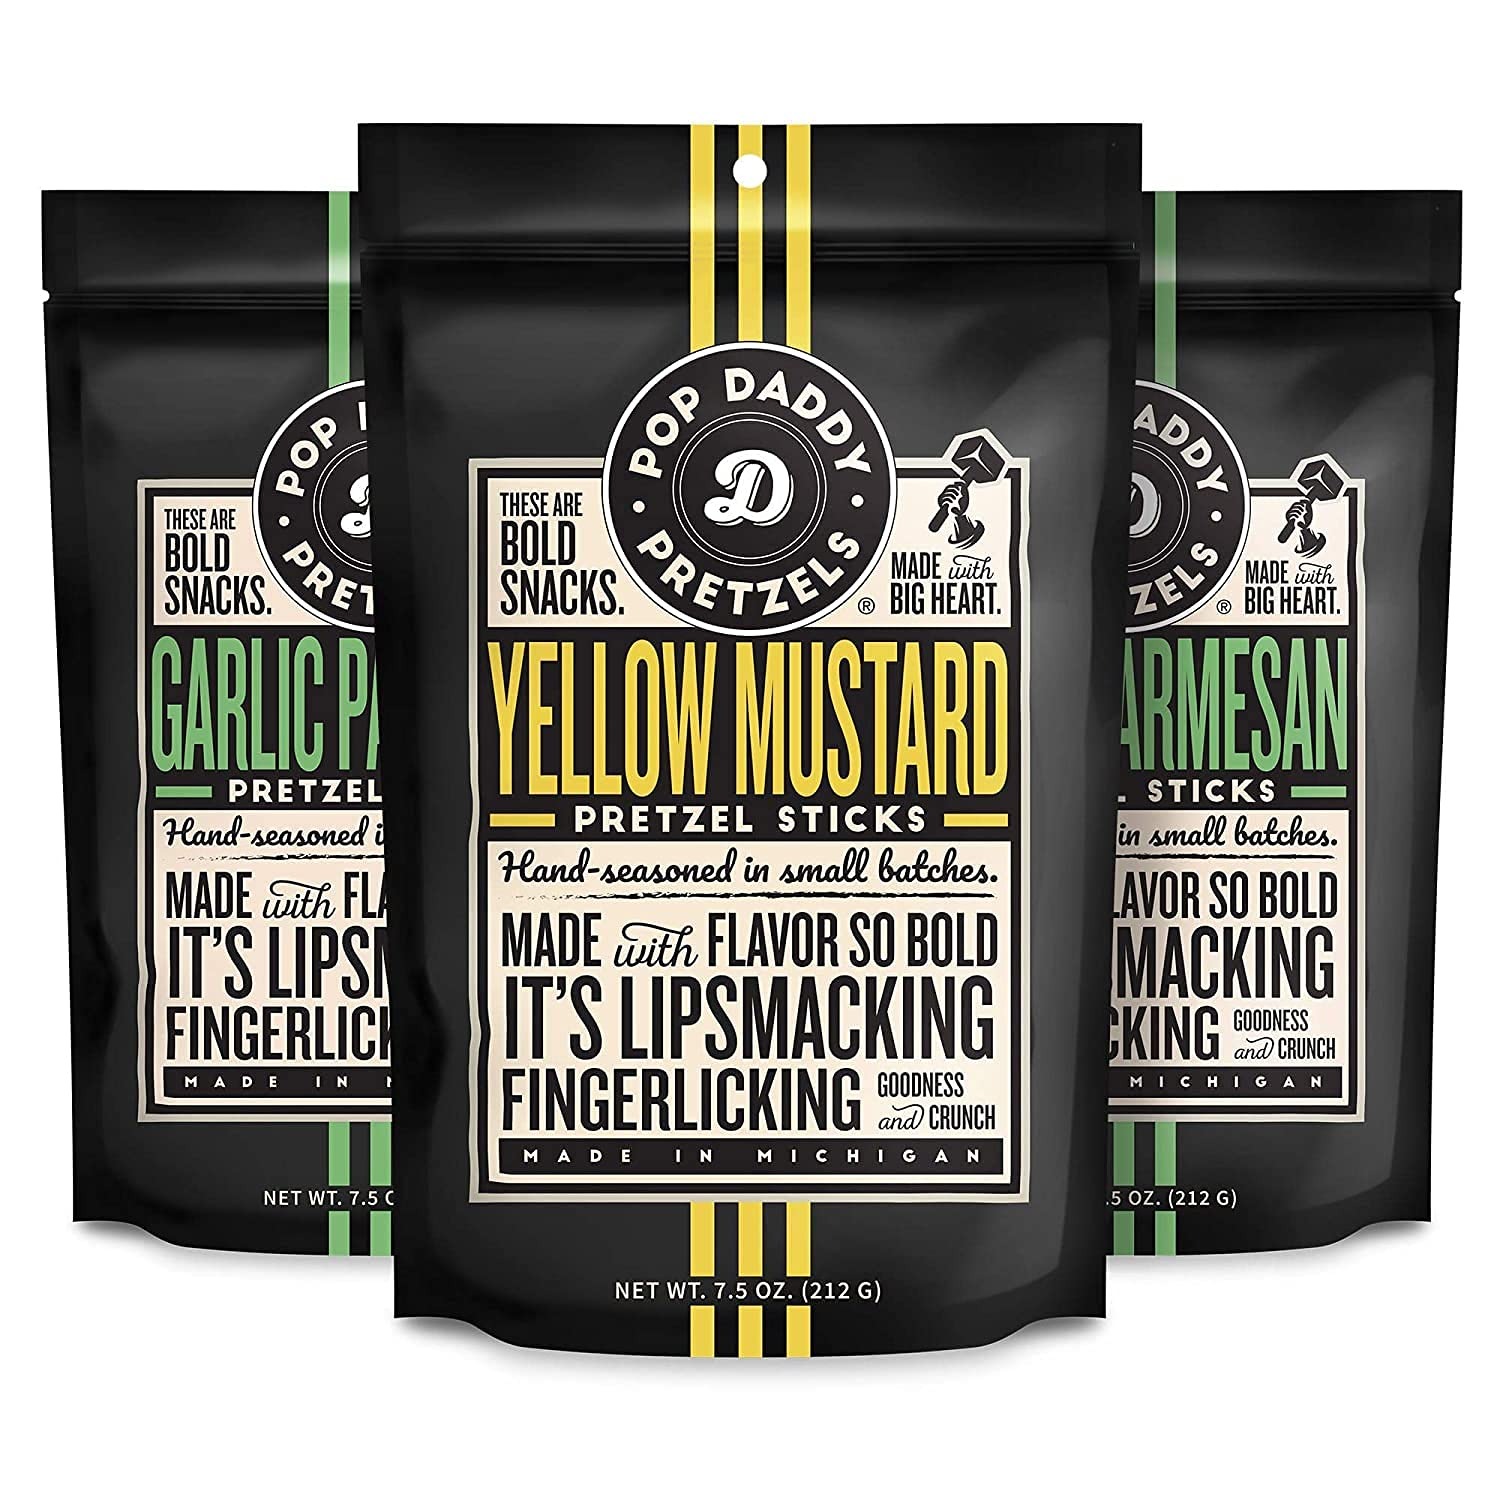
Item Name: Pop Daddy Flavored Pretzels Sticks, Healthy Gourmet Pretzels, 7.5oz Variety Pack, 3 Pack, Garlic Parmesan (2) and Yellow Mustard (1)
Bullet Point 1: GET YOUR SNACKING ON GUILT-FREE: Satisfy your craving with the crunch you love without compromising your diet! These uncompromising pretzel sticks are Non-GMO.Enjoy your favorite pretzels in crunchy little sticks.
Bullet Point 2: YOUR NEW FAVORITE BOLD FLAVOR: Take your tastebuds to new places with Garlic Parmesan and Yellow Mustard. Our pretzels are known for their seriously Bold Taste. We wouldn’t put “finger licking goodness” on our packages without the flavor to back it up.
Bullet Point 3: SAVE SOME FOR LATER (OR DON’T): With resealable bags perfectly sized for snacking (7.5 oz), you can save your place in one bag (or several!), no judgment here!
Bullet Point 4: FAMILY OWNED AND APPROVED: From packaging and labeling to quality assurance (taste testing) this family-owned business is backed by people who love what they do.These pretzels are the perfect size for a lunch side, after school snack, or munching while on the go.
Bullet Point 5: 100% SATISFACTION GUARANTEE: If for any reason you’re left with an aftertaste that’s unsatisfying to you, inform us within 30 days for a refund or exchange.
Product Description: Pop Daddy is a family-owned business backed by people who love what they do. Our goal is to create unique and healthy pretzel sticks using only 100% all-natural ingredients. These flavored pretzels rods are seasoned in small batches to produce addictingly bold flavors. Get all our fourteen different delicious flavored pretzels including Smoked Gouda Pretzels, Garlic Parmesan Pretzels, Yellow Mustard Pretzels, Hot Sauce Pretzels, Peppercorn Ranch Pretzels, Cinnamon Sugar Pretzels, Dill Pickle Pretzels, Beer Cheese Pretzels, Maple and Brown Butter Pretzels, Thai Honey Curry Pretzels, Mexican Street Corn Pretzels. Birthday Cake pretzels, Dutch Apple Pie Pretzels and Strawberry Shortcake Pretzels. Recommended as healthy kids snacks but adults can also enjoy, these gourmet pretzels are perfect for any occasion. Grab the Pop Daddy’s individual pretzel snack packs and enjoy lip-smacking finger-licking goodness. The purchase comes with 3 Resealable Pretzels Individual Bags weighing 7.5oz each − an ideal size for sharing or simply enjoying your time alone for a healthier go-to snack. FAQ: Q: Are individual pretzel stick bags suitable for school lunches? A: Yes, our 7.5 oz resealable pretzel stick bags are perfect for school lunches. They’re easy to portion, mess-free, and made with all-natural ingredients, making them a healthy and delicious snack for kids. Q: How many pretzel sticks typically come in individual packs? A: Each order contains three 7.5 oz resealable bags. Q: What occasions are pretzel rods commonly enjoyed? A: Our bold flavored pretzel rods are perfect for a variety of occasions including family gatherings, parties, school lunches, after-school snacks, picnics, or just guilt-free solo snacking at home or on the go. Q: Are there gluten-free flavor options? A: While our pretzel sticks are not gluten-free, we do offer other gluten-free pretzel snack options, including Tomato & Basil and Cinnamon Sugar gluten-free pretzels. All of our snacks are made with premium ingredients and are Kosher-certified.
Value: 22.5
Unit: Ounce

Price: 22.99